History of perpetual motion machines

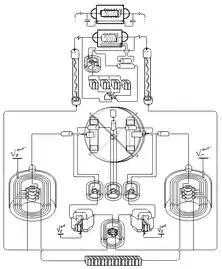
Thesta-Distatica electrical circuit as explained in Potter's "Methernitha Back-Engineered" article.

Paul Baumann, a German engineer, developed a machine referred to as the "Testatika" and known as the "Swiss M-L converter" or "Thesta-Distatica".